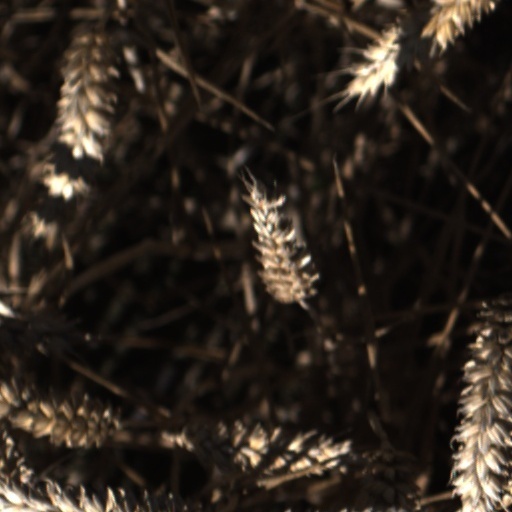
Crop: wheat